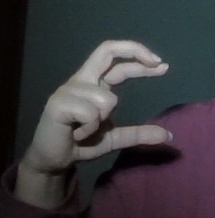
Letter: thal